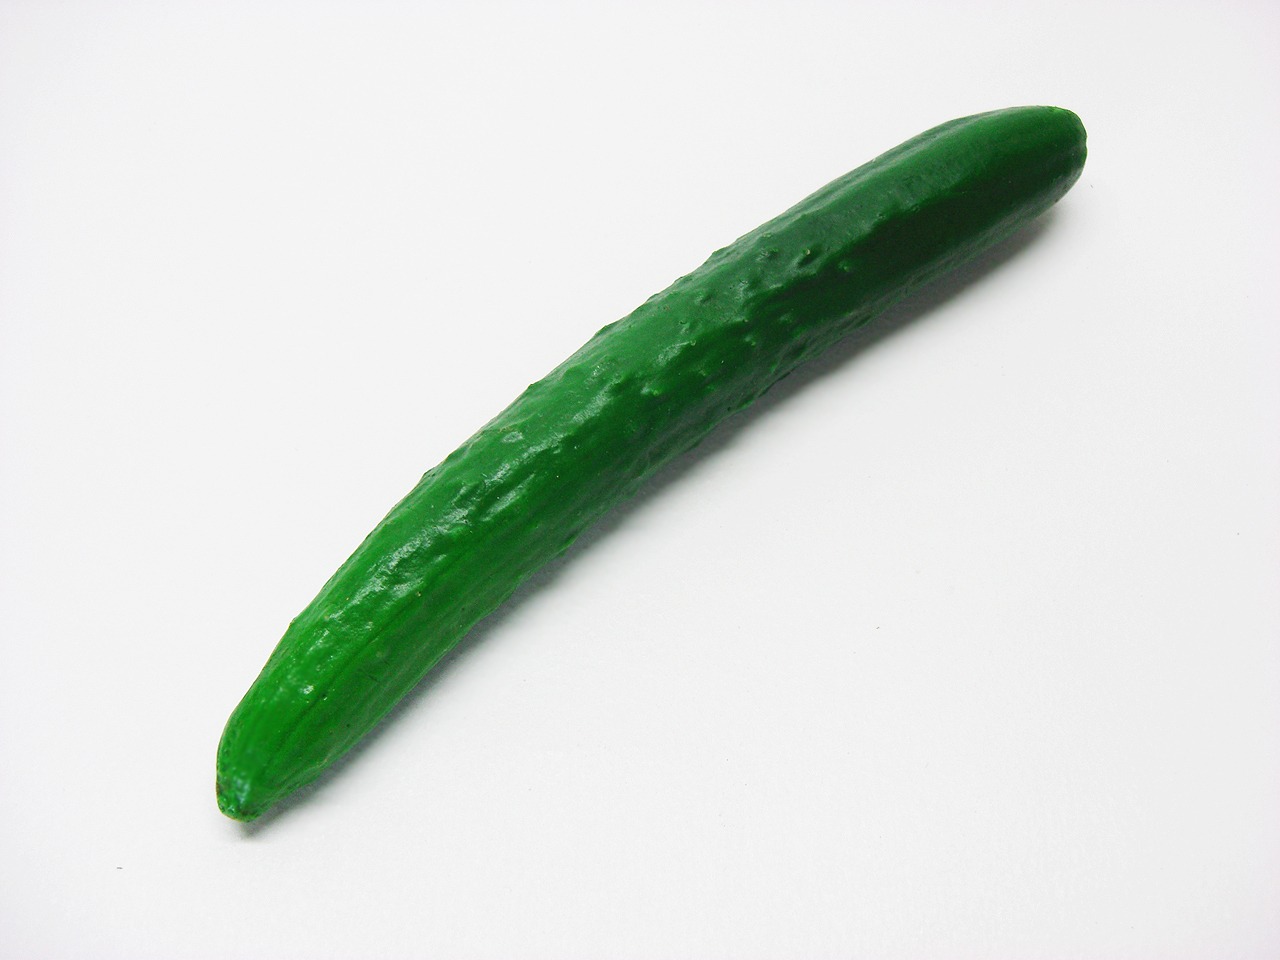
plant, fruit, leaf, flower, food, salad, green, produce, vegetable, fresh, garden, cucumber, flowering plant, stuff, land plant, cucumber gourd and melon family